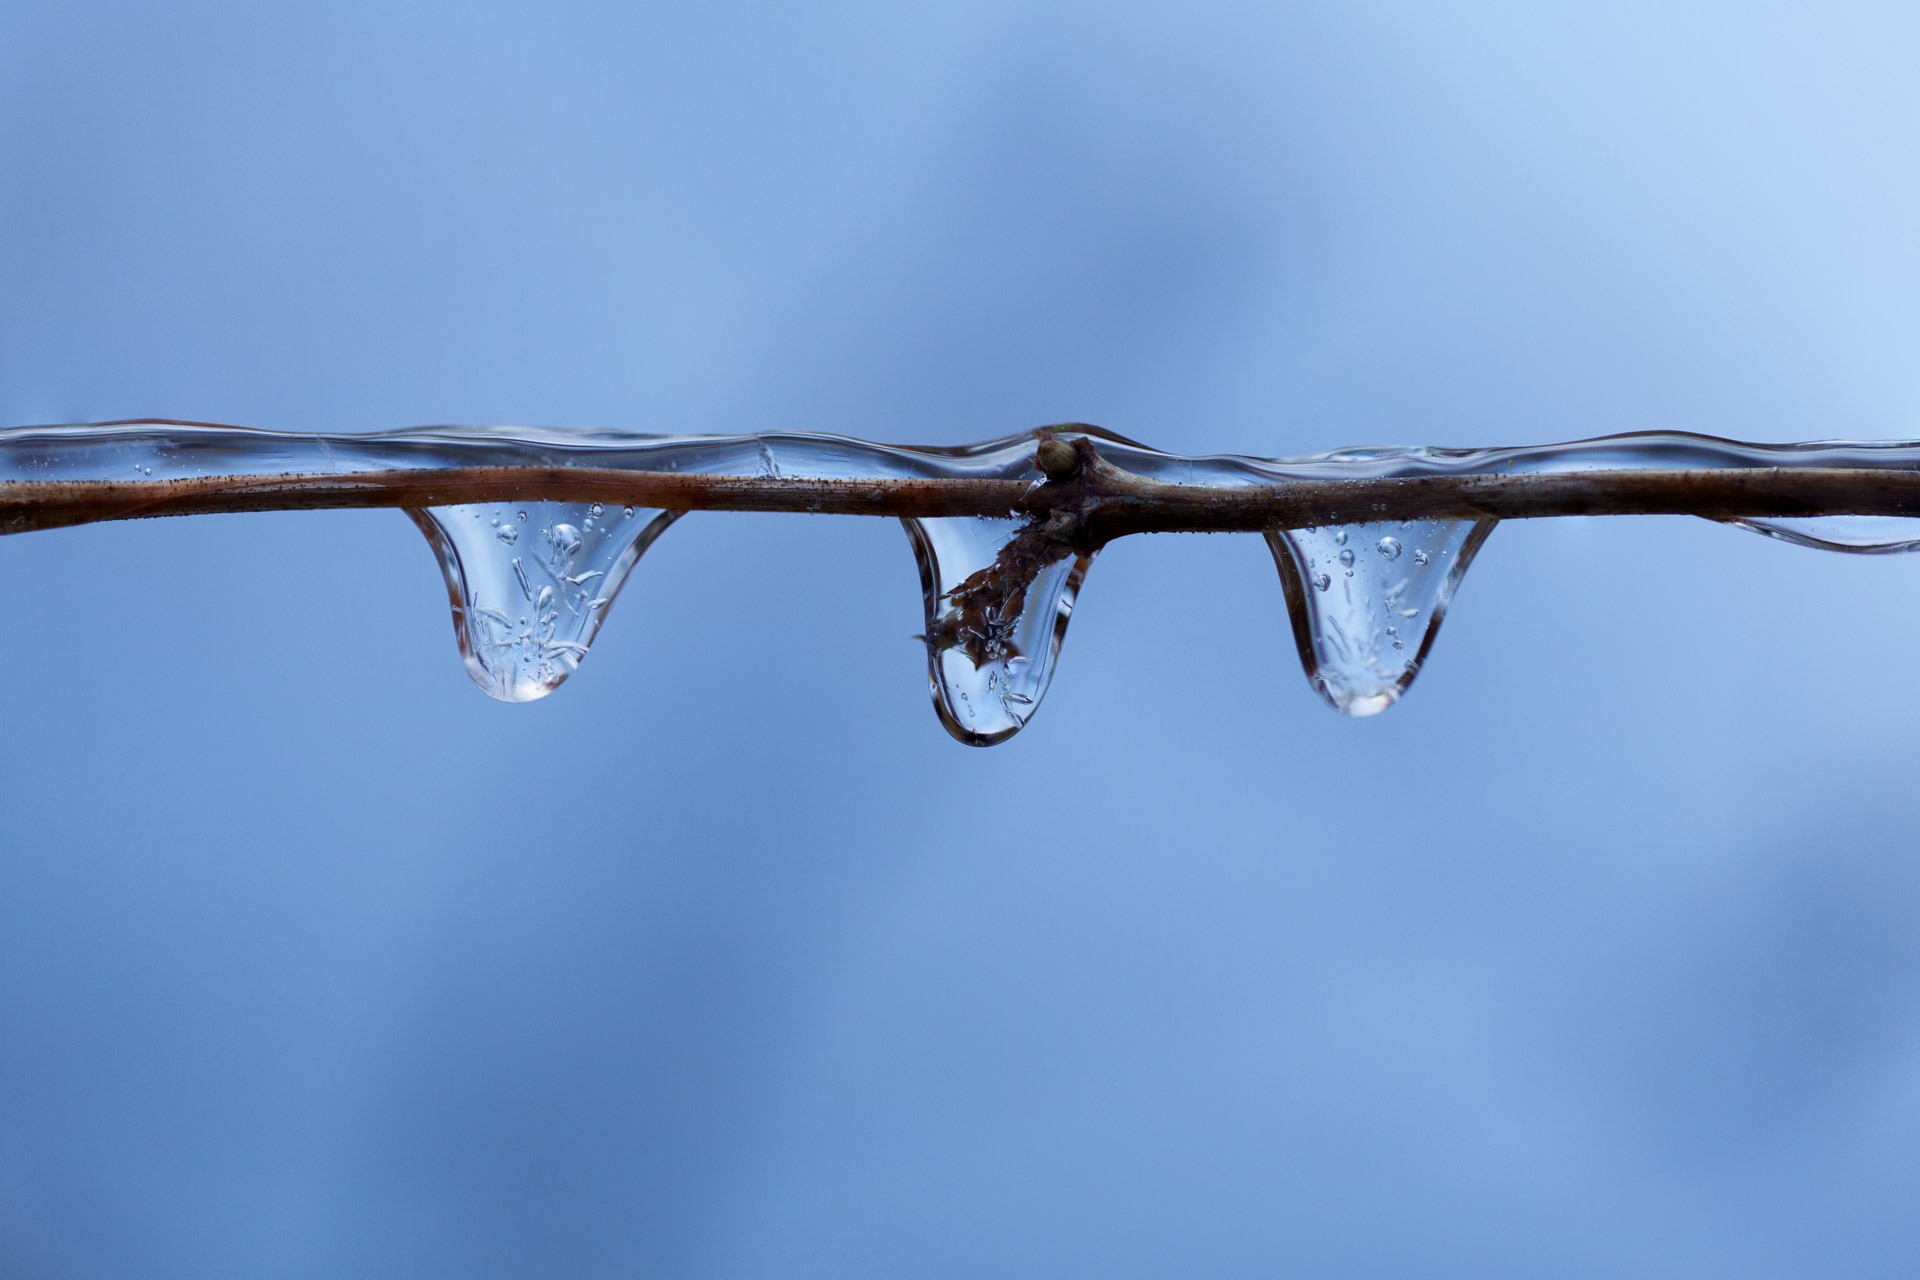
tree, water, branch, snow, cold, winter, drop, wing, fence, frost, ice, reflection, frozen, blue, twig, close up, seasonal, drops, detail, crystal, freezing, macro photography